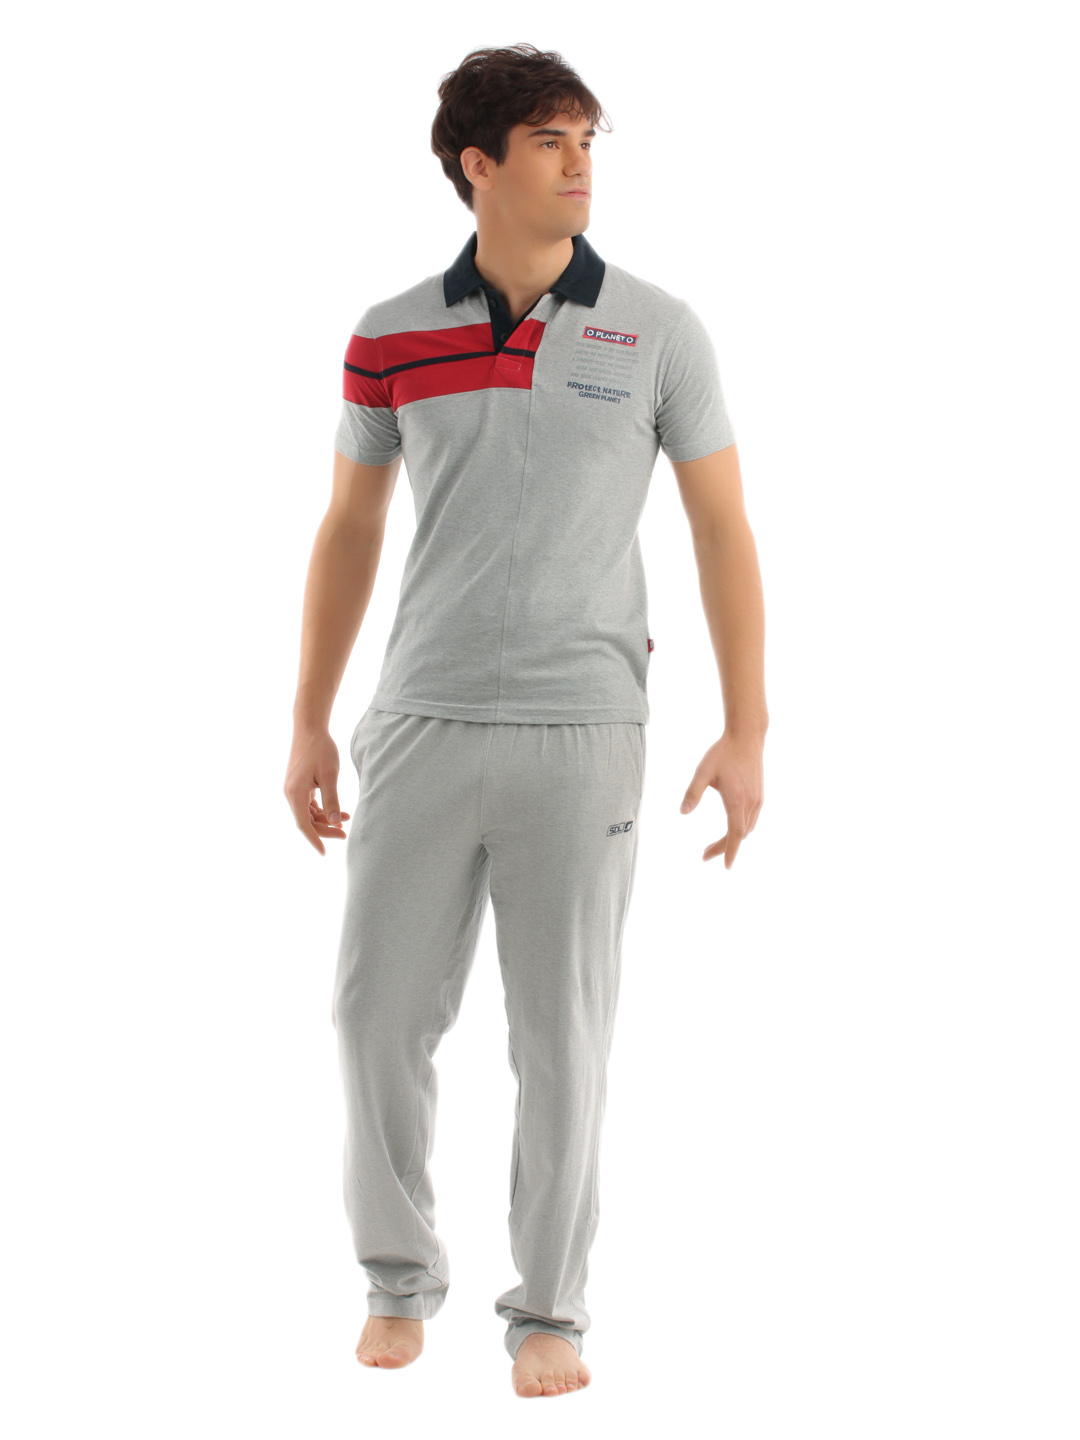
SDL by Sweet Dreams Men Grey & Blue Pyjama Set
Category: Apparel / Loungewear and Nightwear / Night suits
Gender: Men
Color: Grey
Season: Summer 2016
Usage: Casual